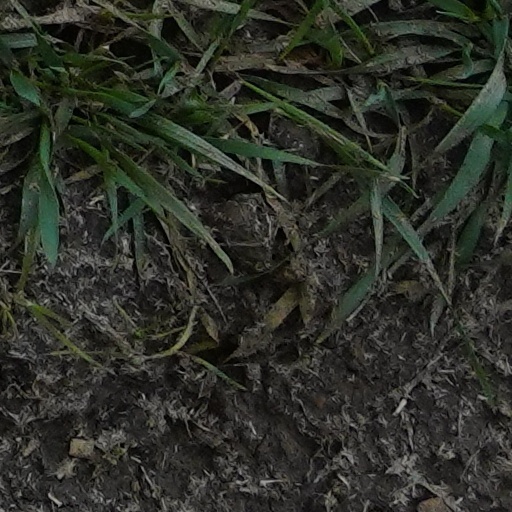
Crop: wheat